Andrey Tikhonov (footballer)

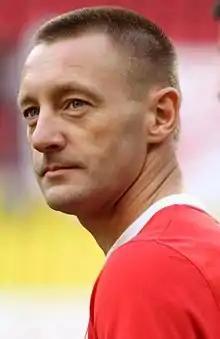
Tikhonov with Spartak Moscow in 2011

Andrey Valeryevich Tikhonov (born 16 October 1970) is a Russian football manager and a former midfielder who is the manager of Yenisey Krasnoyarsk. Tikhonov is primarily known for having played for Spartak Moscow and the Russia national football team.